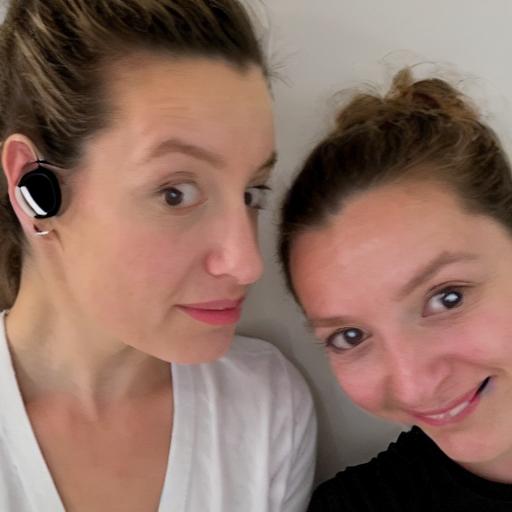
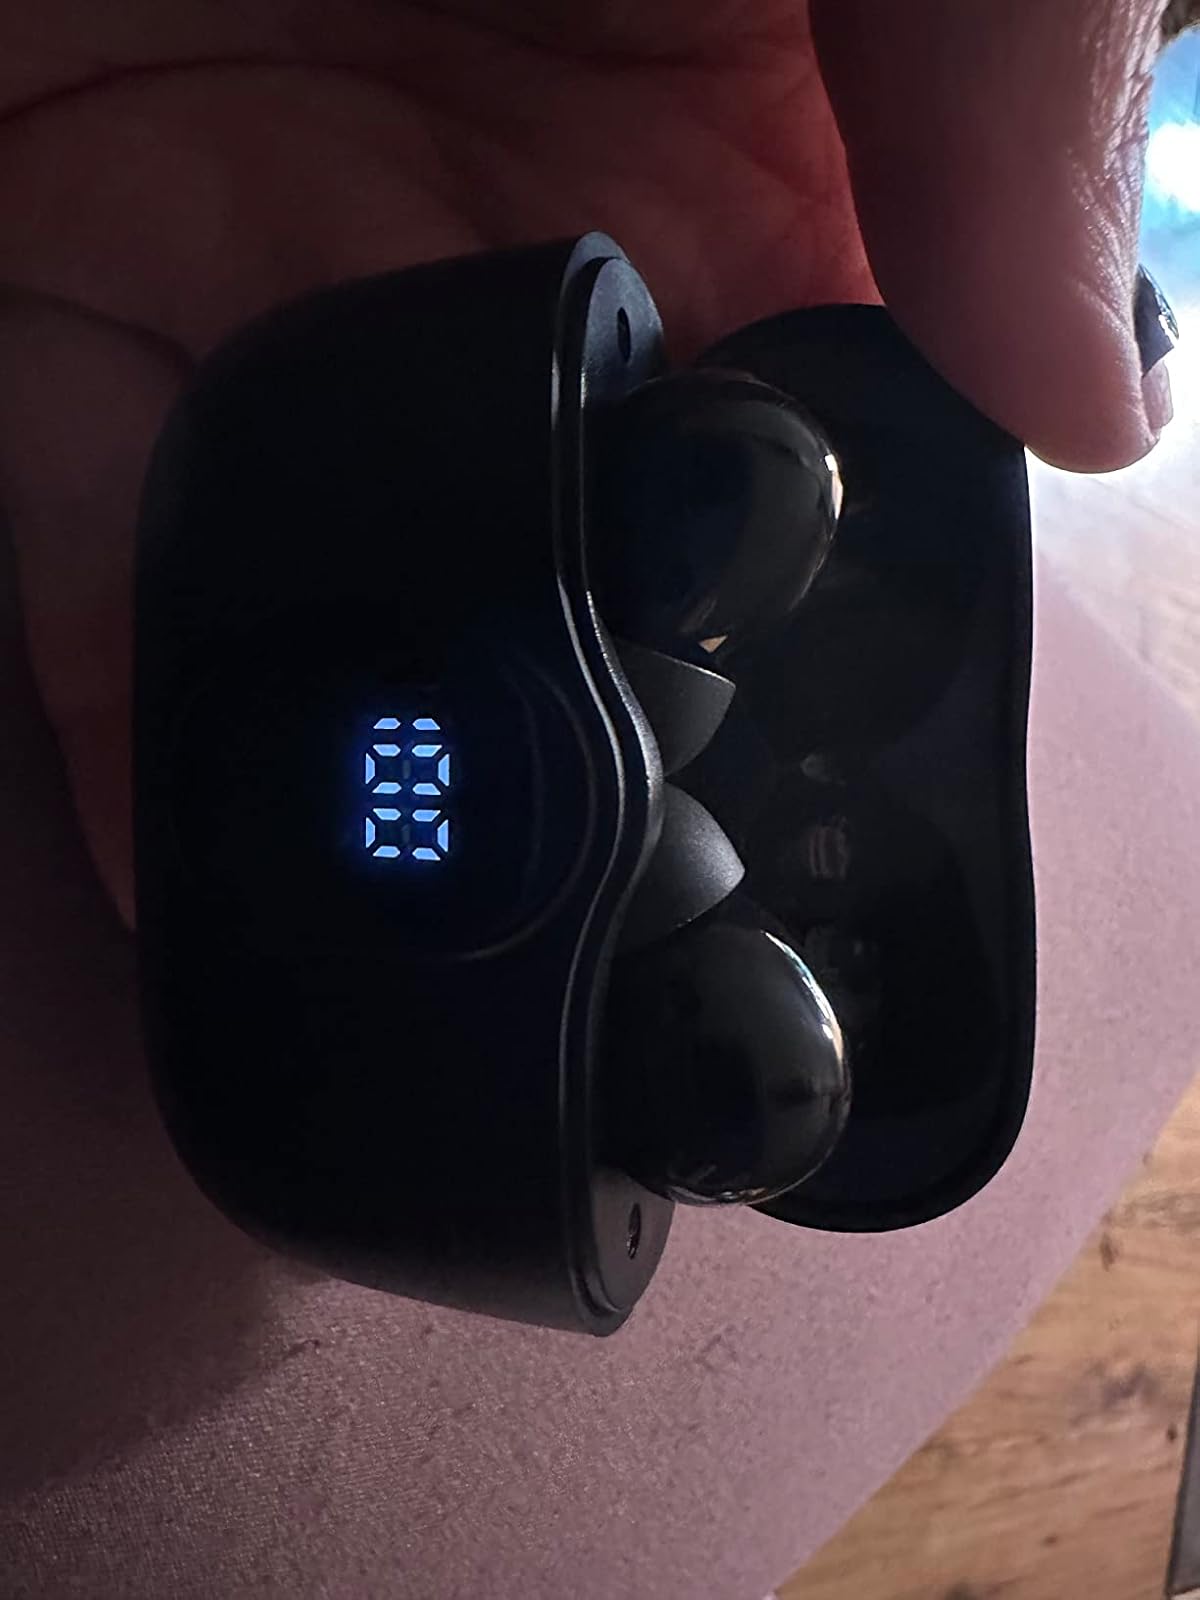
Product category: earbuds
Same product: no